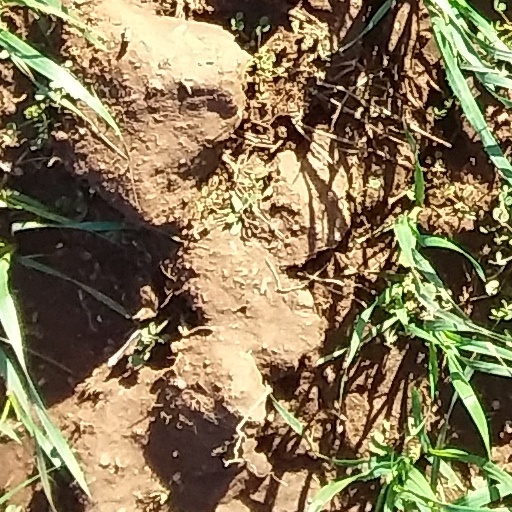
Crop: wheat